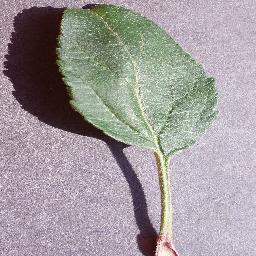
Label: Apple___healthy